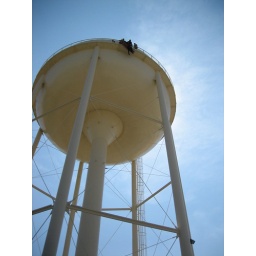
view of the water tower from the ground. Just getting over the edge of the guardrail